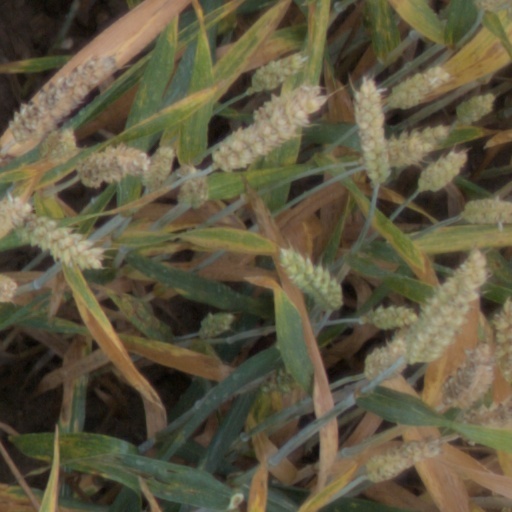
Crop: wheat